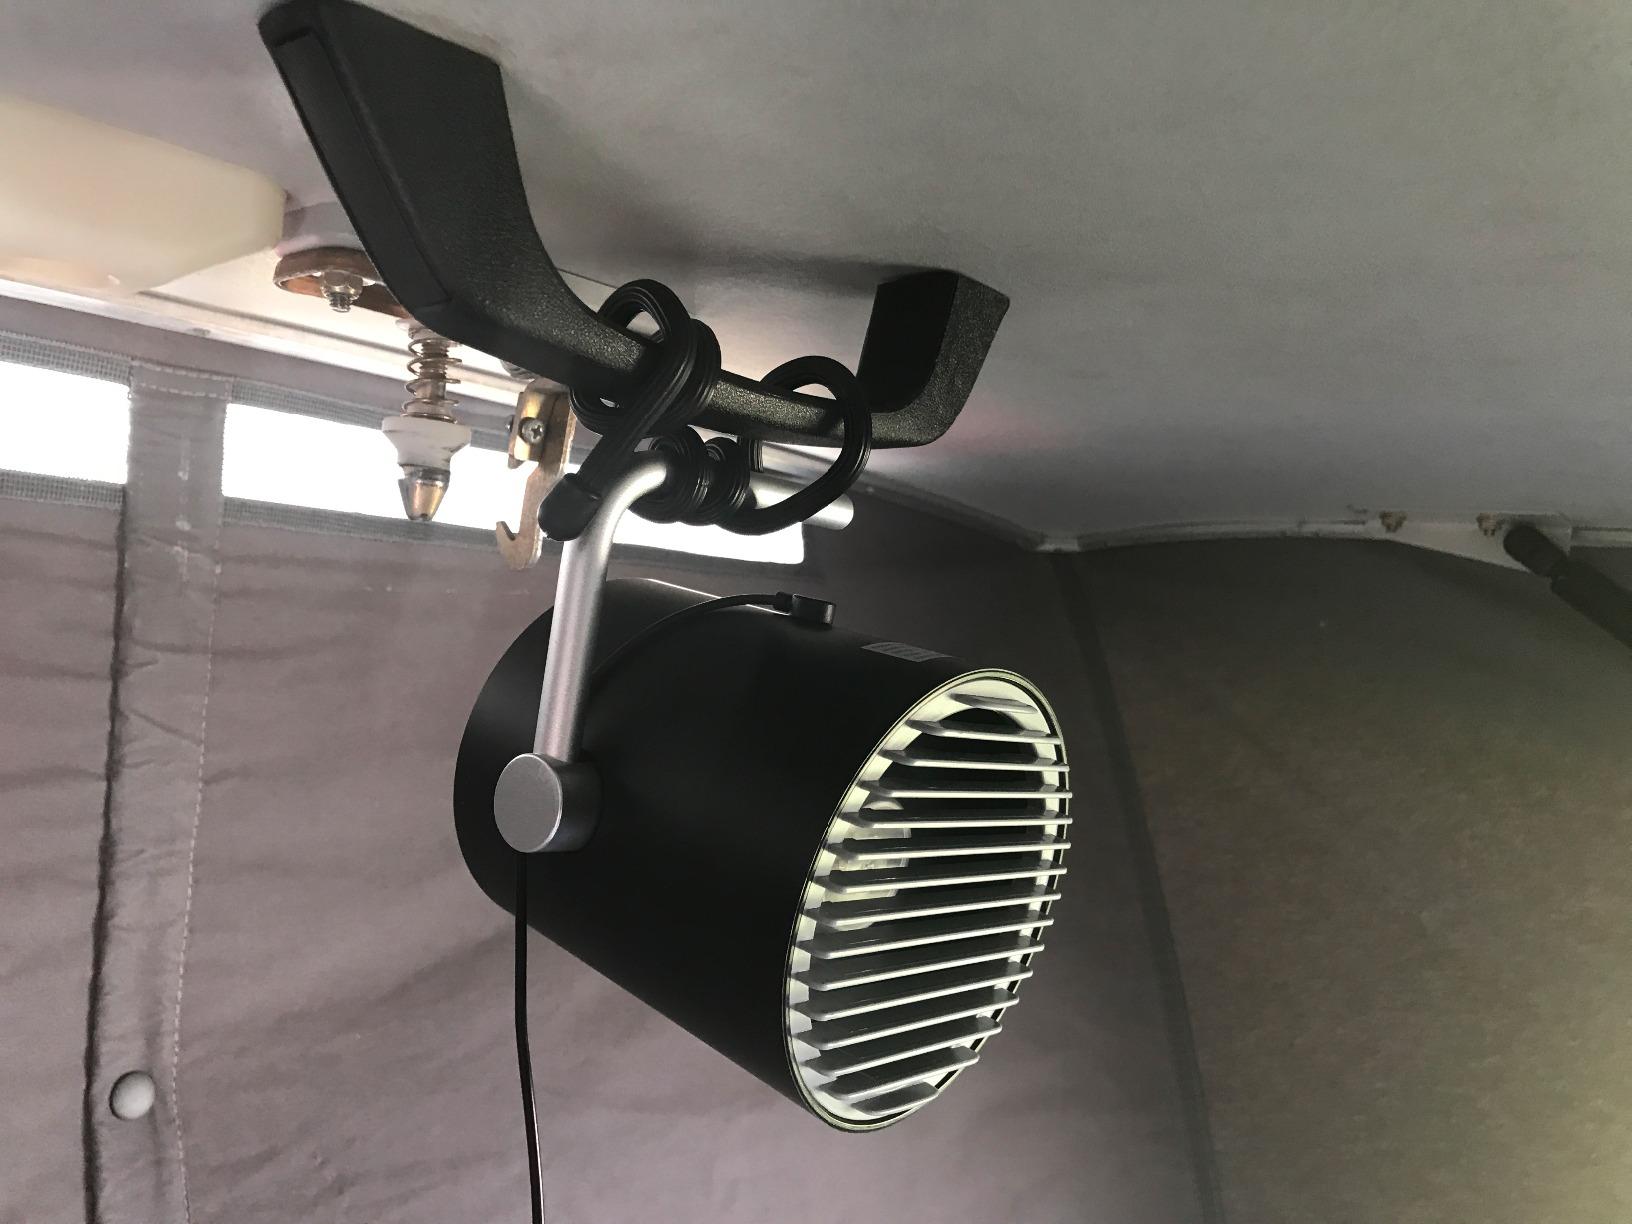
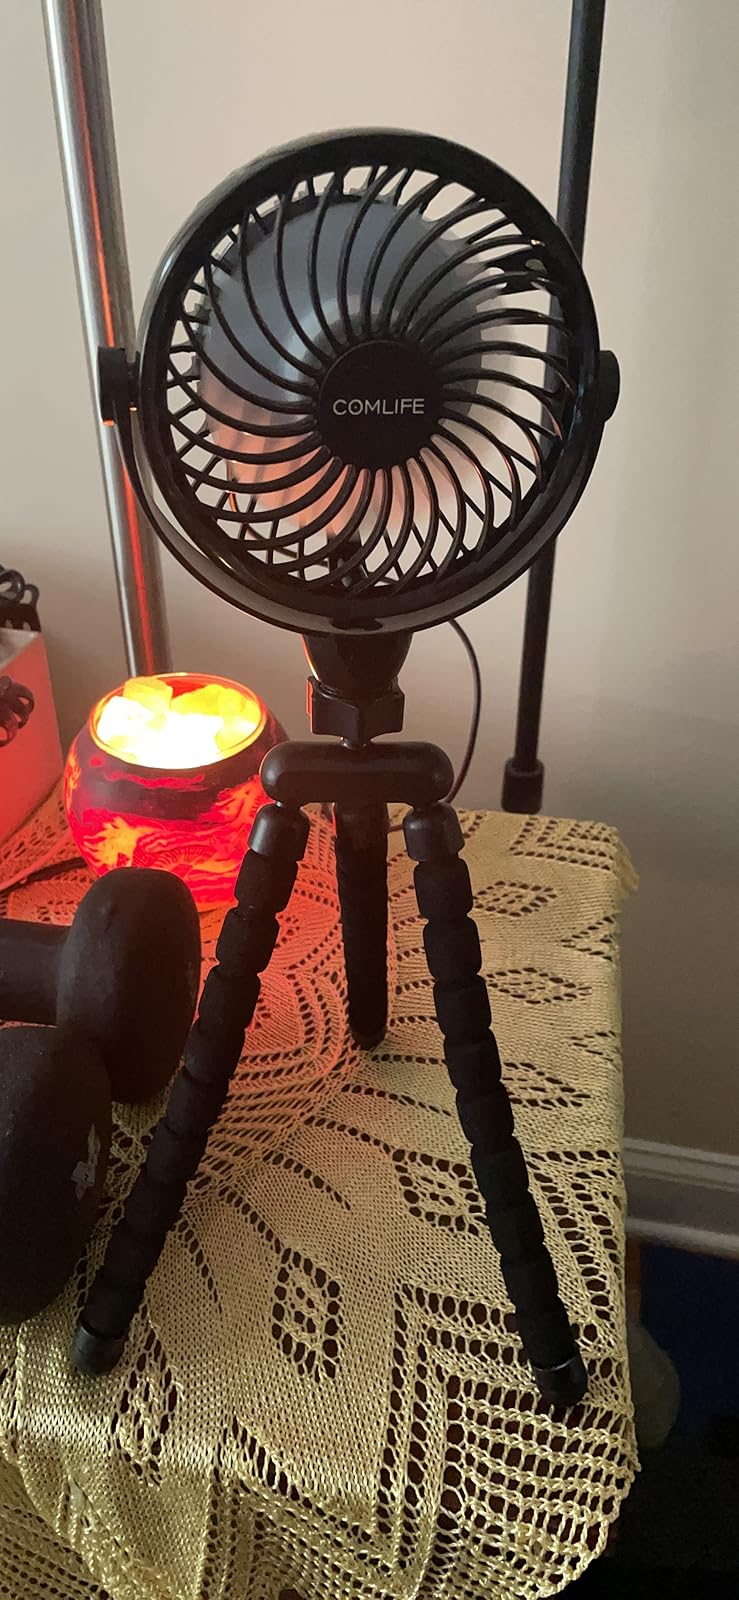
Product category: fan
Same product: no